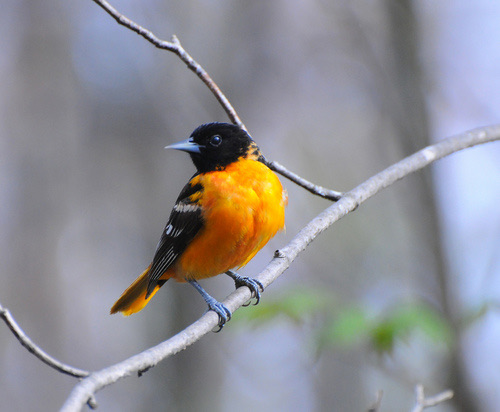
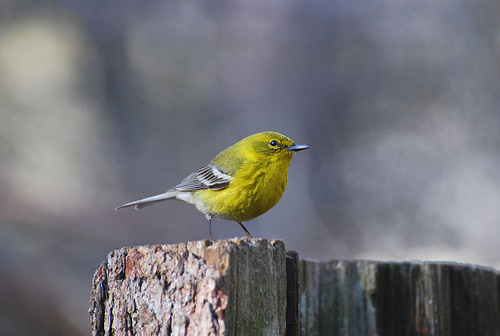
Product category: misc
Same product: yes